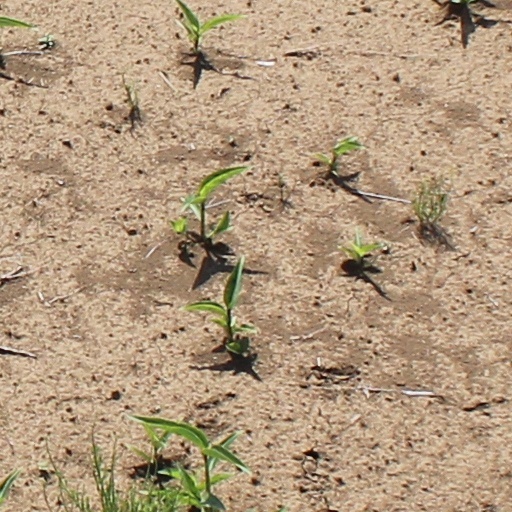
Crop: wheat